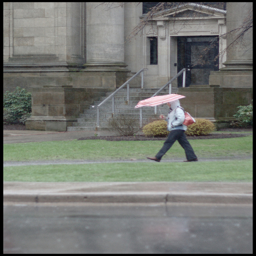
A person walking near a large building in the rain, holding an umbrella.
A person walking in the rain with an umbrella and bag.
A woman is walking in the rain while protected underneath her umbrella.
A woman holding a red and white umbrella walking in the rain.
A person walks on a sidewalk with an umbrella on a rainy day.